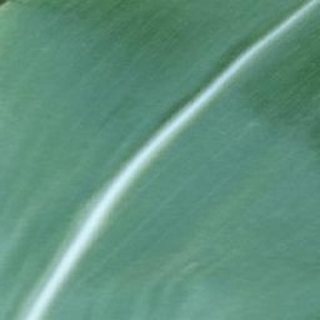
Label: healthy_corn